Planigon

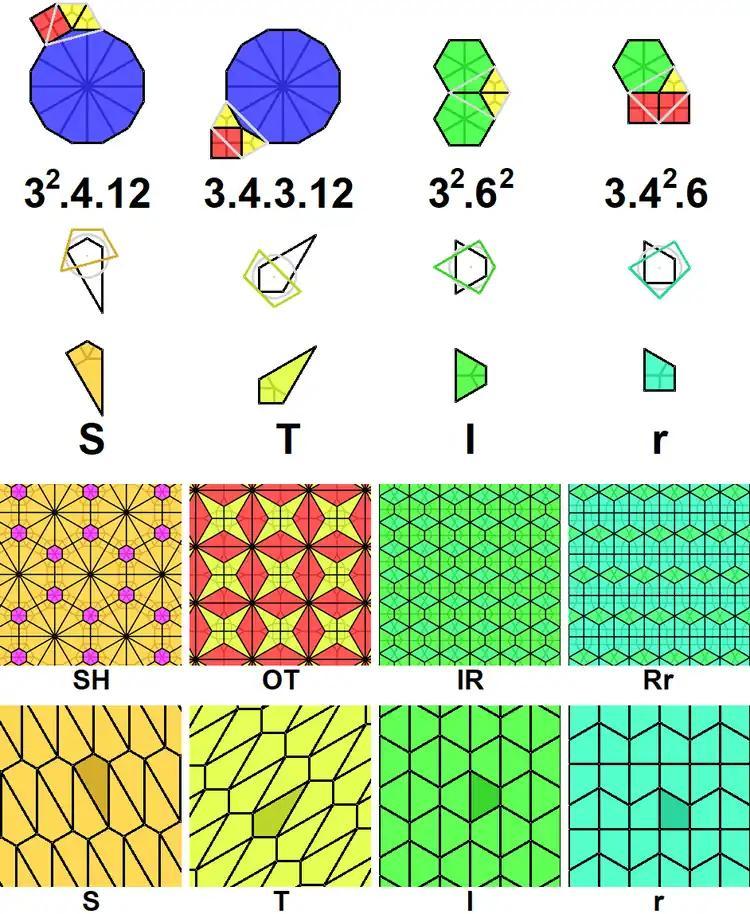
There is one demiregular dual for each planigon V3.4.12, V3.4.3.12, V3.6, V3.4.6. And all quadrilaterals can tile the plane.

Finally, assuming unit side length, all regular polygons and usable planigons have side-lengths and areas as shown below in the table: